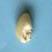
Maize quality: Good